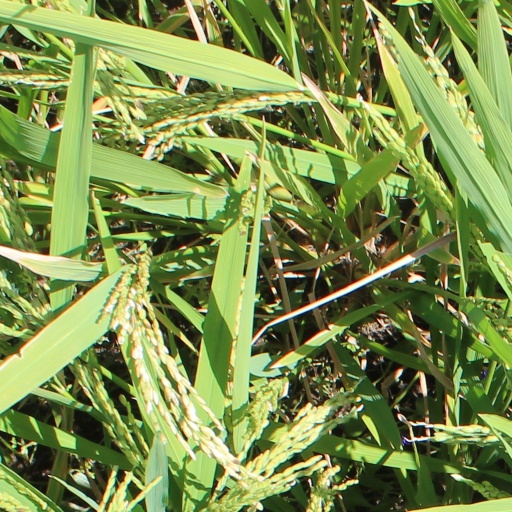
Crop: rice